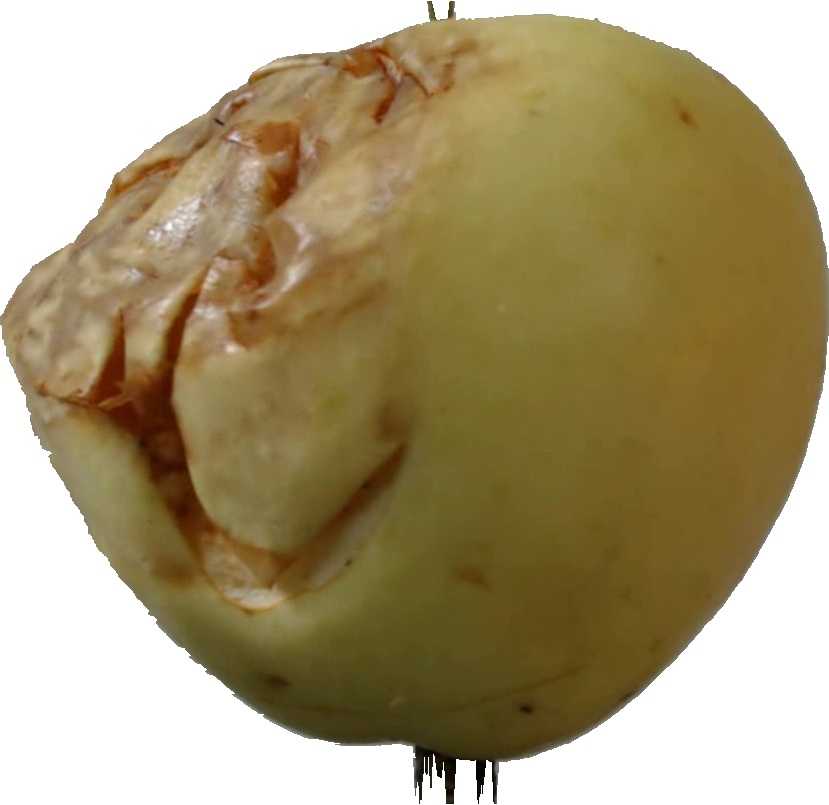
Label: apple_hit_1